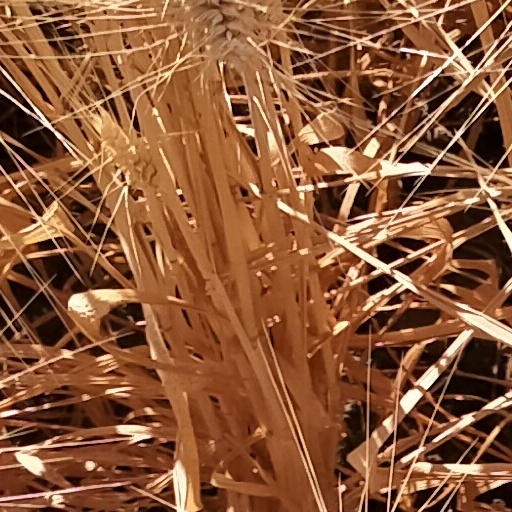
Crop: wheat